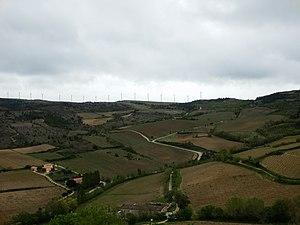
Roquetaillade est une commune française, située dans le département de l'Aude en région Occitanie.